Lago del Barbellino

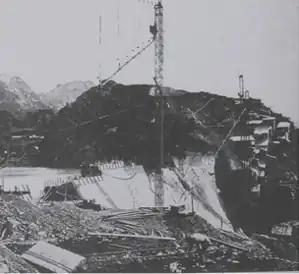
This picture was taken from the base of Peak Cappuccello (2714). In the foreground you can see Barbellino dam during its final phase of construction, while on the left, Barbellino lake

Between 1917 and 1923 the first dam of the system was realized: it was Valmorta dam which gave birth to Valmorta Lake, near Barbellino lake. Later, they thought about creating a second dam, the Barbellino dam, aiming to increase the amount of water available for the production of electrical energy. Works on the dam started in 1927 and finished in 1931.